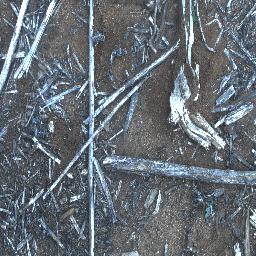
Label: negative